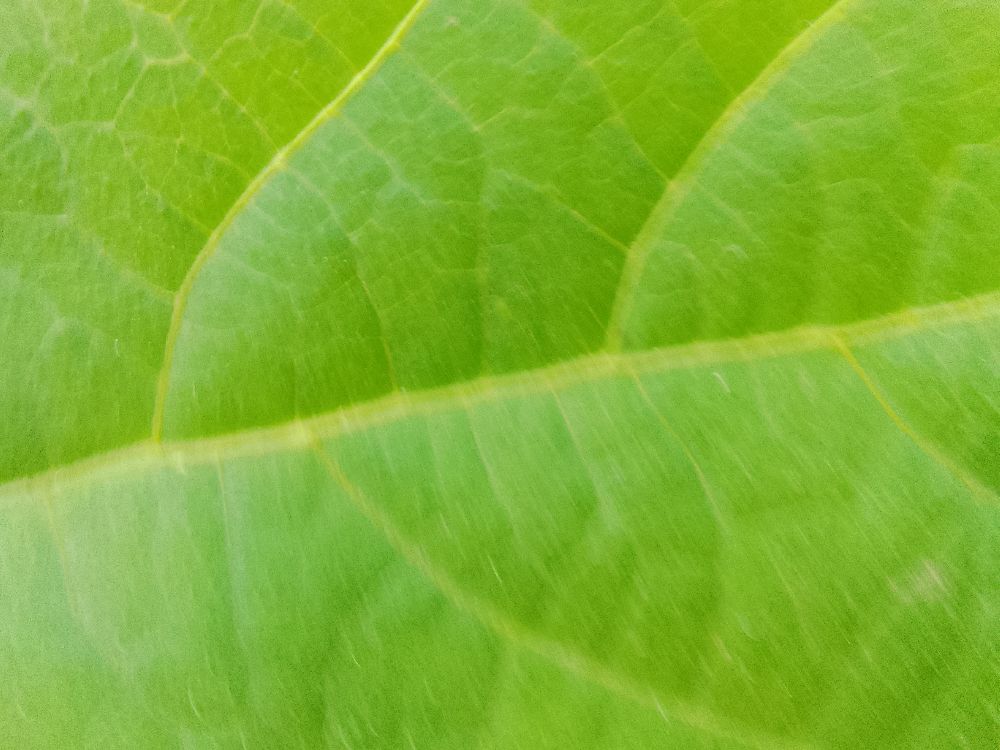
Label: healthy